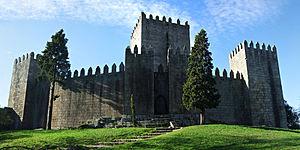
La capitale européenne de la culture est une ville désignée par l'Union européenne pour une période d'une année civile durant laquelle un programme de manifestations culturelles est organisé.
Guimarães est une ville du Portugal, située dans le district de Braga, dans la région du Nord. Elle est le chef-lieu d'une municipalité de 241,05 km² et de 158 124 habitants. Guimarães est une ville historique qui a joué un rôle très important dans la formation du Portugal. Son centre historique est inscrit depuis 2001 sur la liste du patrimoine mondial de l'Unesco. En 2012, la ville a été Capitale européenne de la culture, avec Maribor.